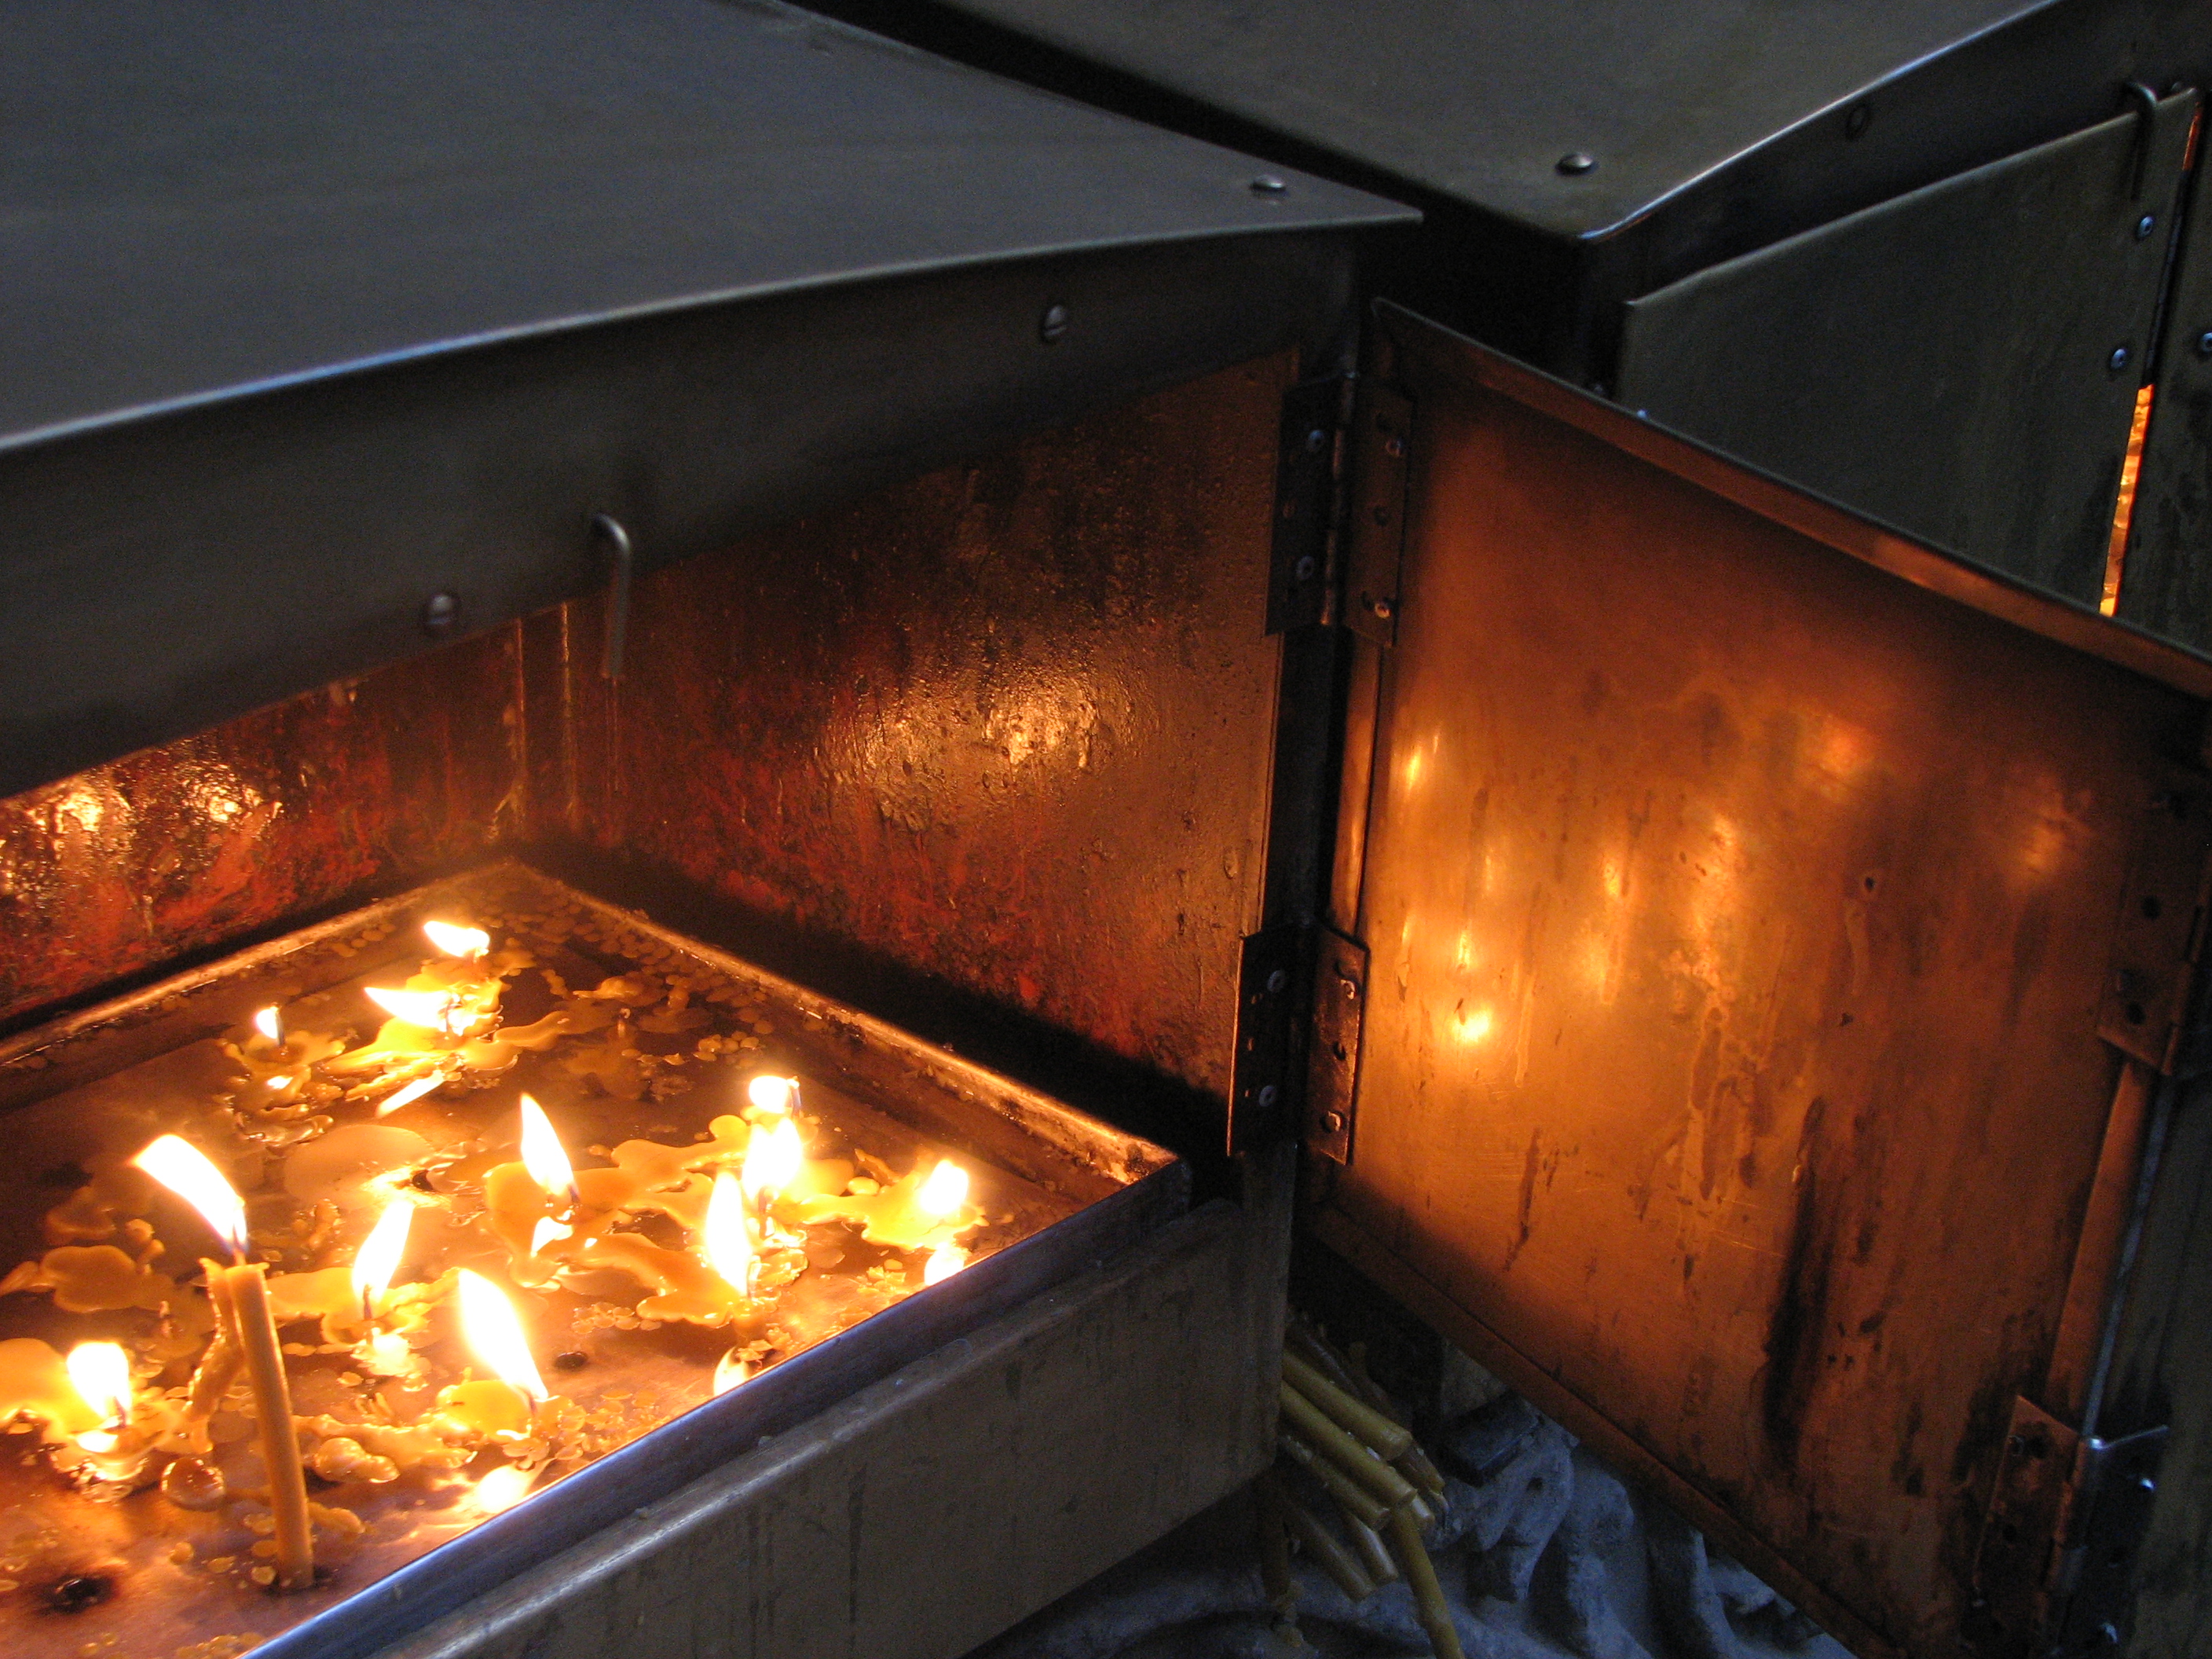
light, architecture, photography, building, photo, europe, religion, church, room, christian, lighting, photos, religious, free, de, monastery, churches, fotografie, christianity, romana, orthodox, eastern, hearth, romania, bucharest, convent, bor, biserica, arhitectura, orthodoxy, romanian, ortodoxa, ortodox, manastire, ortodoxia, ortodoxie, ecclesiastical, bisericeasc, cladire, edificiu, bucuresti, stavro, stavropoleos, cre tinism, cre tin